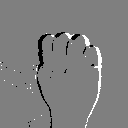
ASL letter: m